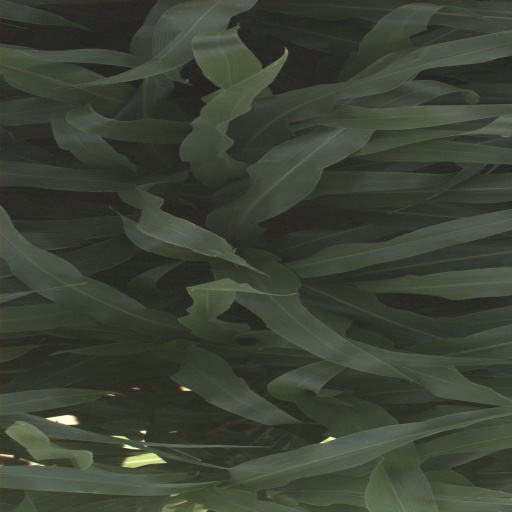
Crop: sorghum